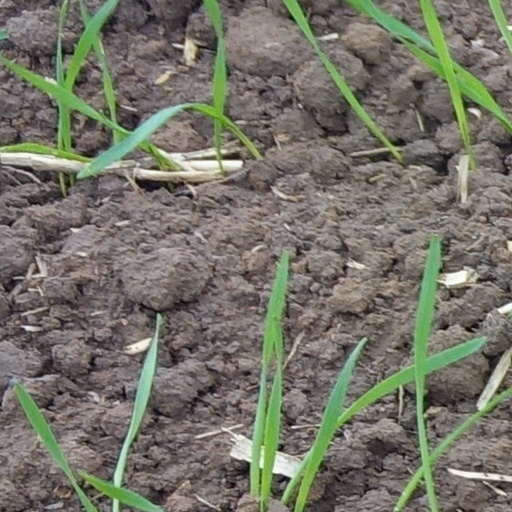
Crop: wheat